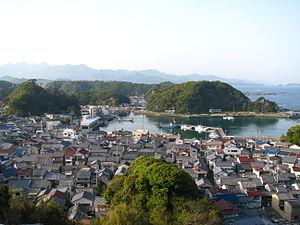
Taiji est un bourg du district de Higashimuro, dans la préfecture de Wakayama, au Japon. À la fin des années 2000, l'œuvre cinématographique américaine The Cove, Oscar du meilleur film documentaire en 2010 et traitant de la chasse annuelle aux dauphins de Taiji, l'a rendu célèbre dans le monde entier.
La chasse annuelle aux dauphins de Taiji est une pêche dirigée saisonnière qui se déroule chaque année à Taiji au Japon, de septembre à mars. Selon l'agence de la Pêche japonaise, 1 623 dauphins ont été pêchés dans la préfecture de Wakayama dans des buts alimentaires, ou lucratifs via la vente d'animaux à l'international pour des delphinariums. La grande majorité d'entre eux sont péchés dans la baie de Taiji.